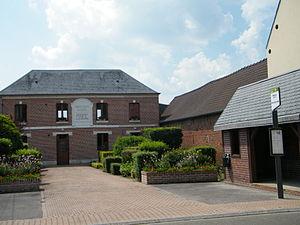
Mairie de Bonnay (Somme), Fr.
Bonnay est une commune française située dans le département de la Somme en région Hauts-de-France.